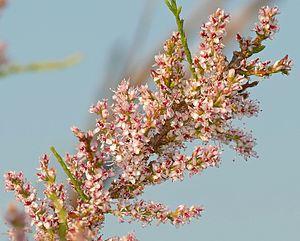
Le Tamaris commun, Tamarix commun, Tamaris de France ou Tamarix de France est un arbuste ou arbrisseau bien adapté au climat méditerranéen, où il pousse spontanément. Il résiste bien aux embruns et au sable. C'est une plante idéale en bord de mer ou en situation venteuse.